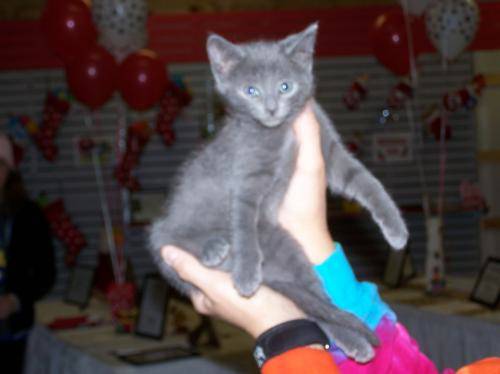
Label: cat